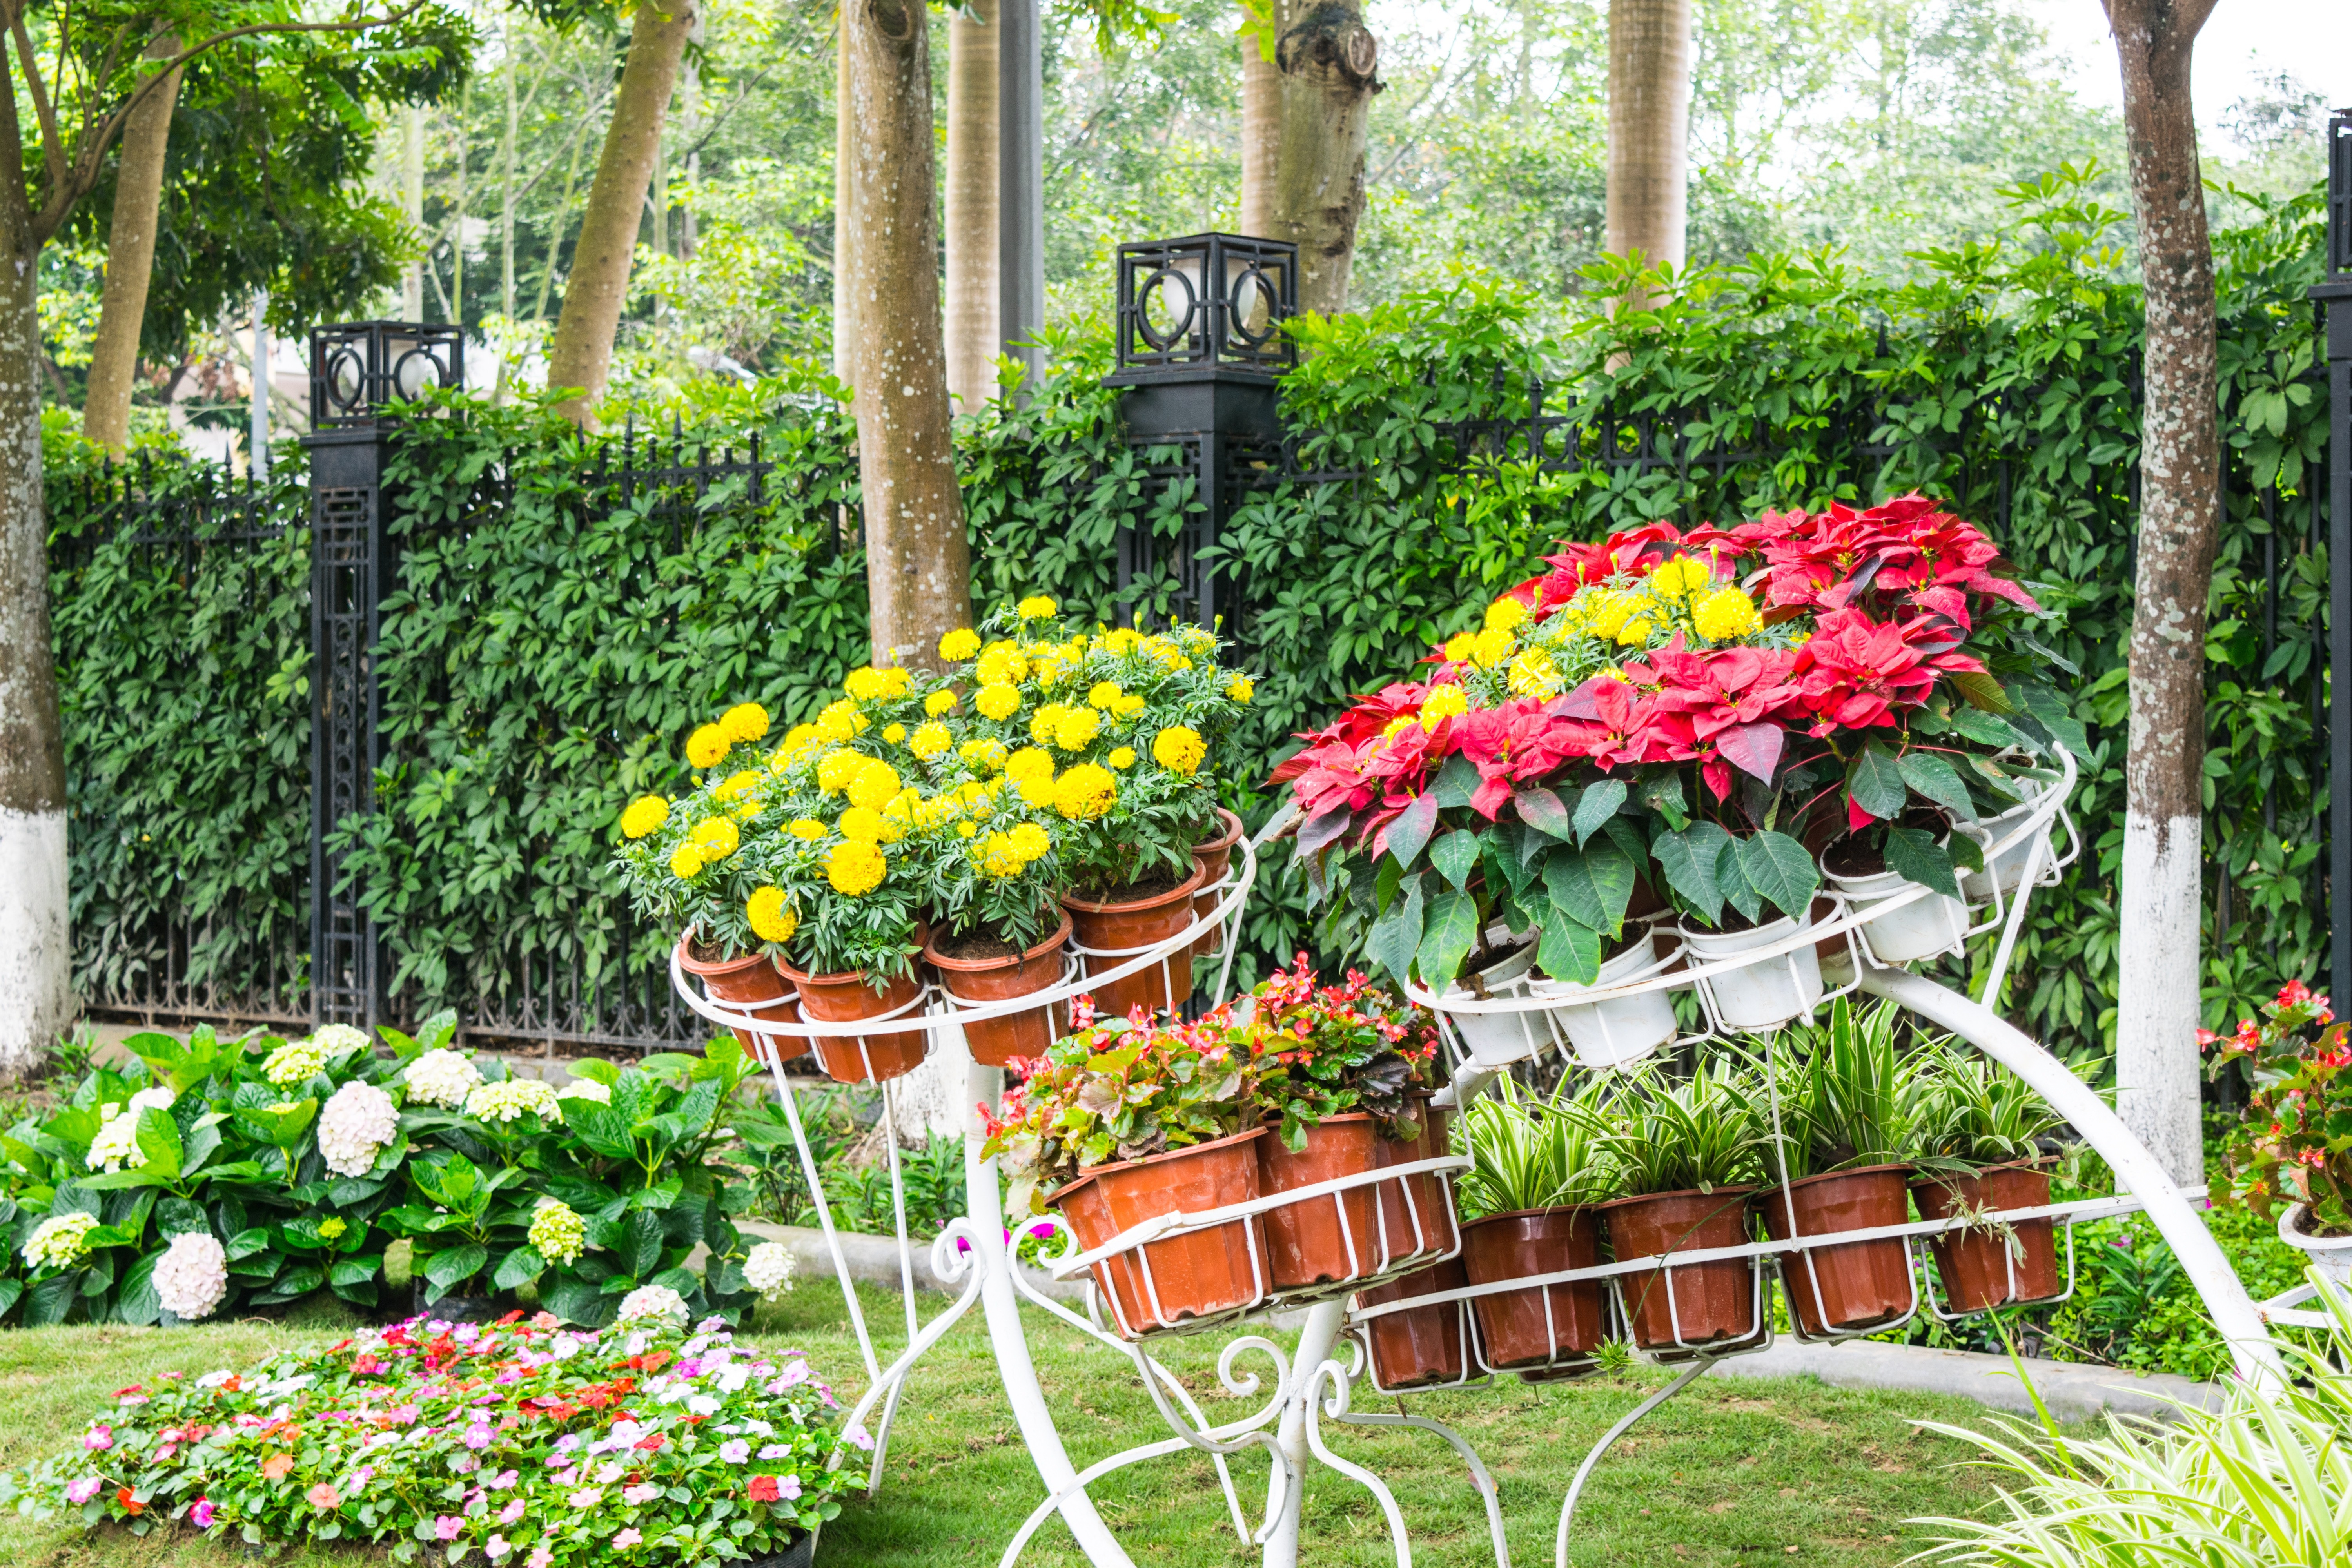
tree, nature, forest, path, grass, rock, growth, plant, wood, lawn, flower, purple, petal, bloom, crossing, stone, floral, walk, orange, green, relax, park, backyard, botany, blooming, garden, waterfront, pink, flora, perennial, season, botanical, thailand, greenery, landscaping, design, decorative, shrub, wooden, multicolored, way, botanical garden, ornamental, yard, floristry, destination, garden flowers, flowering plant, doi, landscaped, walk way, designed, outdoor structure, flower arranging, mae fah luang, tung, mae fah luang garden